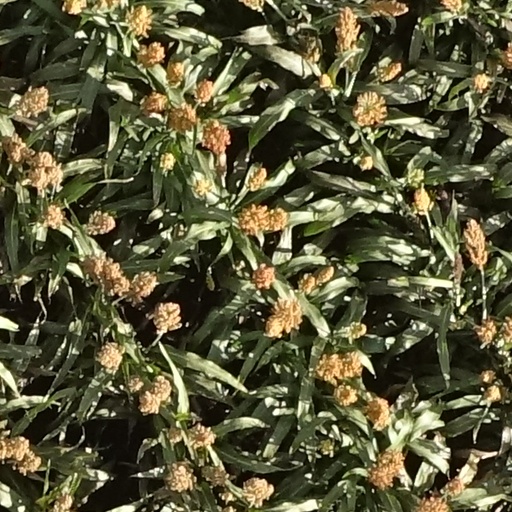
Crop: sorghum